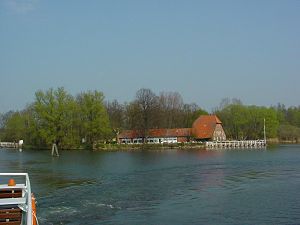
Groß Sarau
Den gamle toldstation Rothenhusen er nu gasthaus
Groß Sarau er en by og en kommune i det nordlige Tyskland, beliggende i Amt Lauenburgische Seen under Kreis Herzogtum Lauenburg. Kreis Herzogtum Lauenburg ligger i delstaten Slesvig-Holsten.